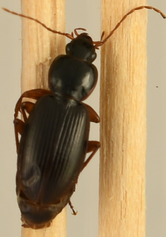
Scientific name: Synuchus impunctatus
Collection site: Steigerwaldt Land Services Site (STEI), plot STEI_008